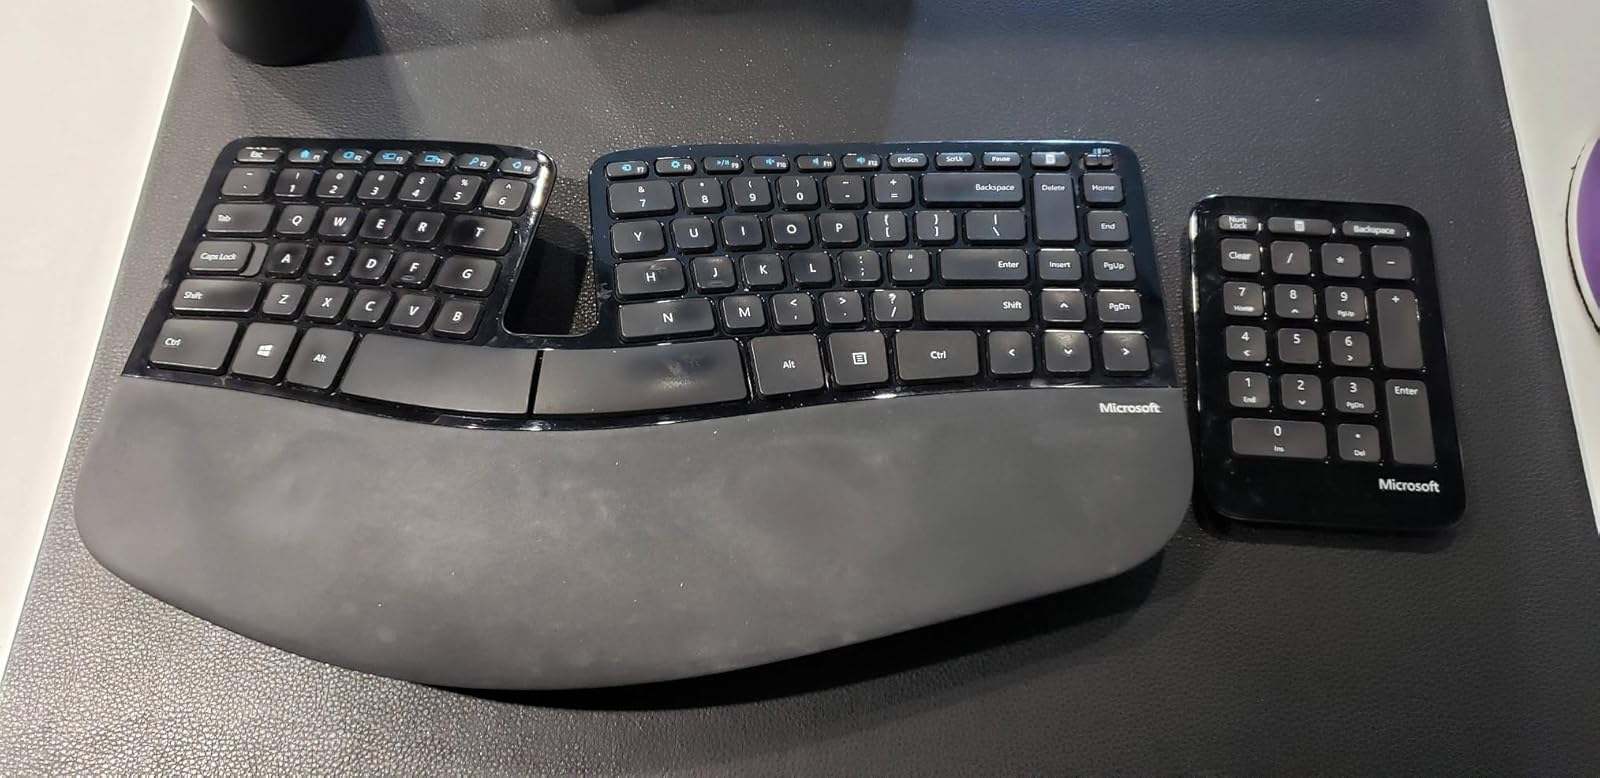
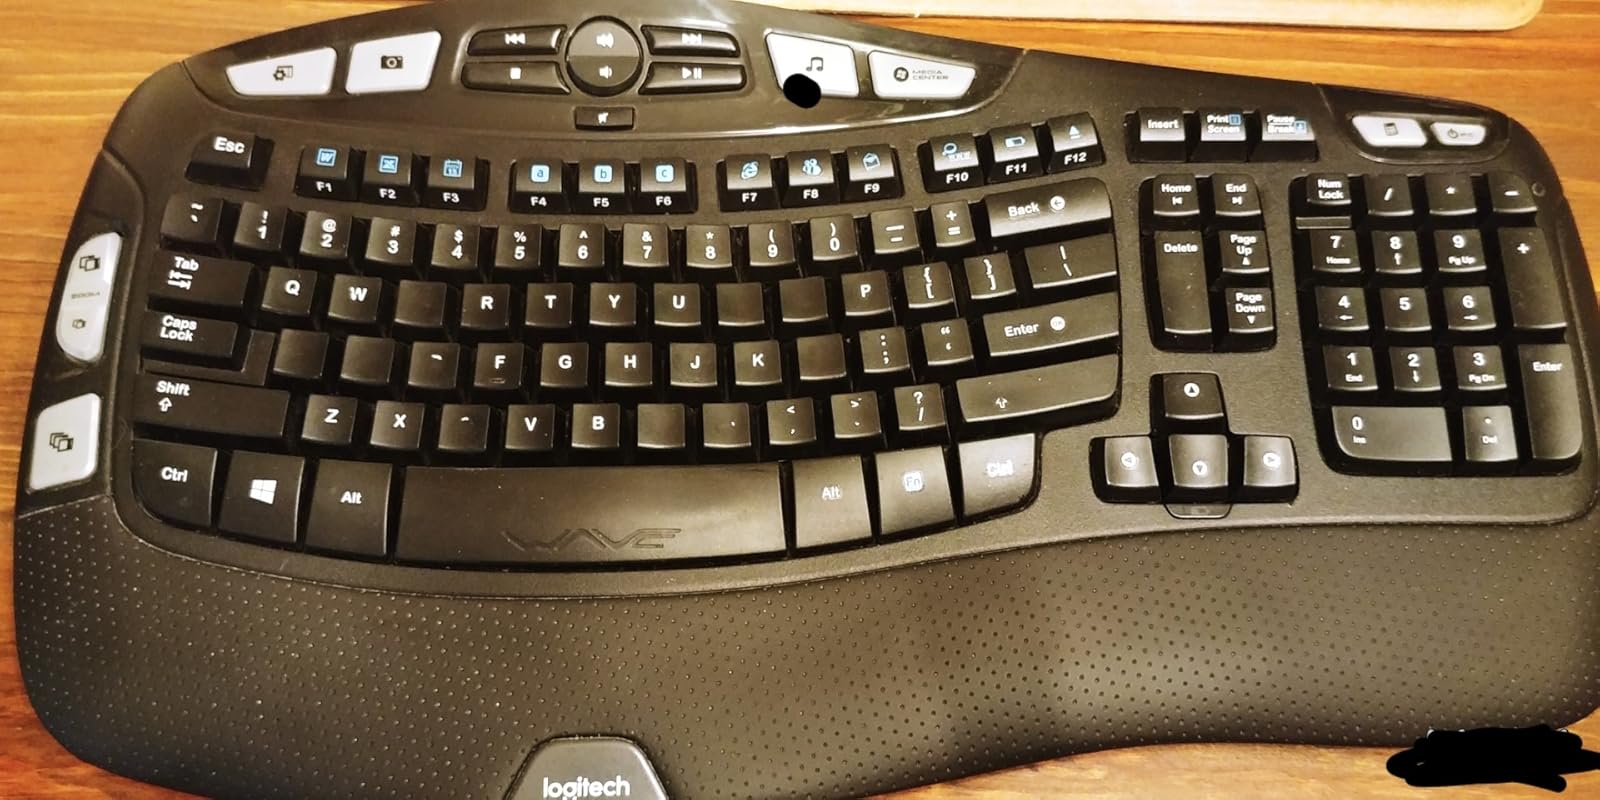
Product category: keyboard
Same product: no